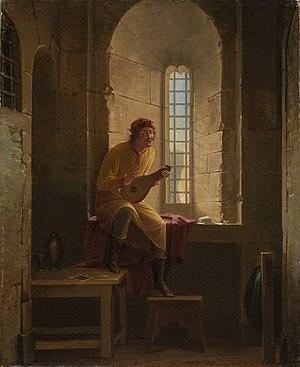
Les Aventures de Guilhem d'Ussel, chevalier troubadour est une suite romanesque historique de l’écrivain français Jean d'Aillon.